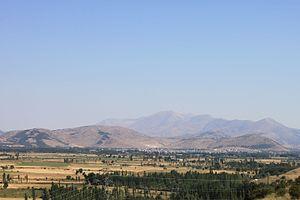
Göksun est un chef-lieu de district de la province de Kahramanmaraş.